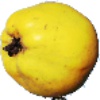
Label: Quince 1